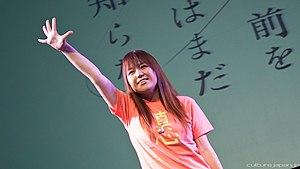
Mari Okada est une scénariste d’anime, réalisatrice et autrice japonaise née en 1976. Elle a remporté le 16ᵉ Animation Kobe.